A Brony Tale

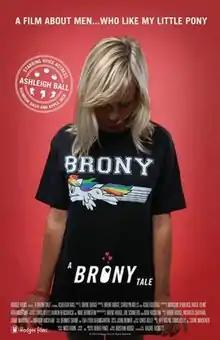
Theatrical release poster

A Brony Tale (originally titled Brony) is a 2014 Canadian-American documentary film directed by Brent Hodge. The film explores the brony phenomenon, the adult fan base of the children's animated show "" that arose shortly after its premiere in 2010. The film is structured around the journey of Ashleigh Ball, one of the principal voice actresses for the show, including her initial reactions to learning of this older fanbase, and her travel as a Guest of Honor to one of the first fan conventions BronyCon held in New York City in 2012. Hodge, a close friend of and previous collaborator with Ball, was curious as she was as to this phenomenon and opted to film her travel and appearance at the convention for the documentary.